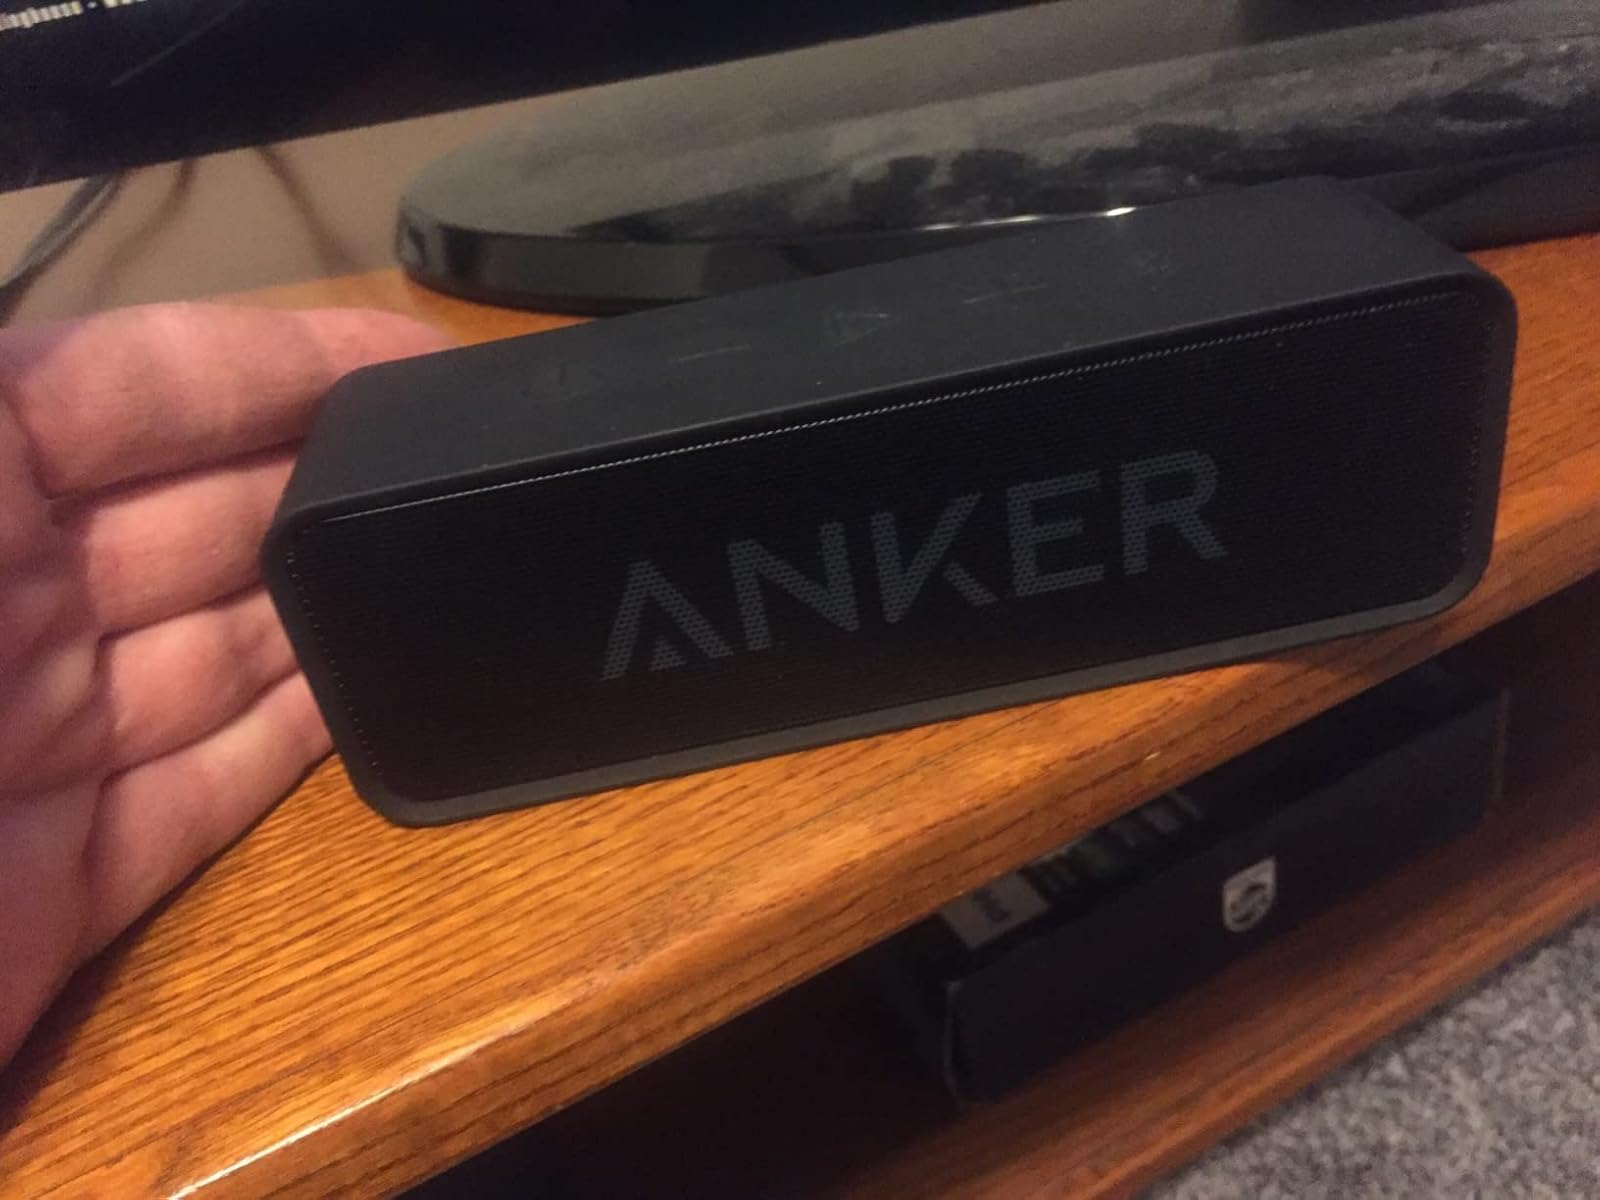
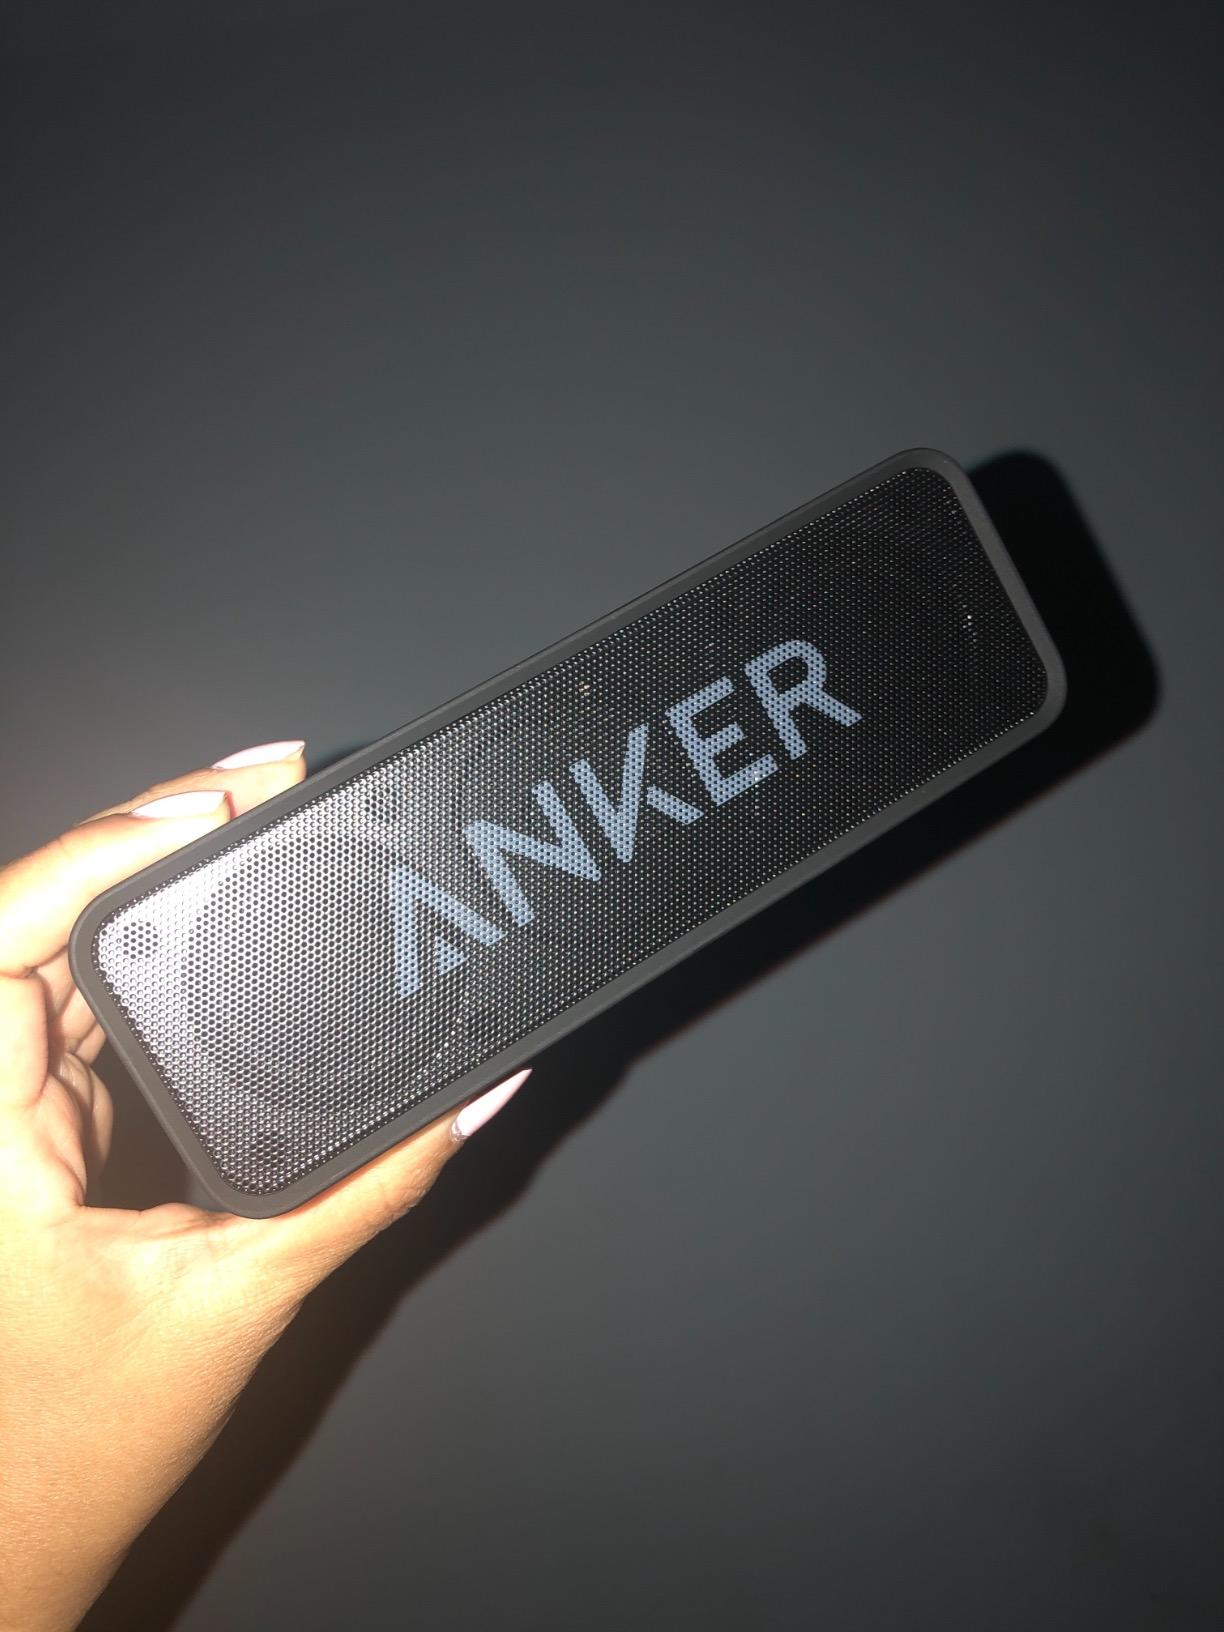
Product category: speaker
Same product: yes